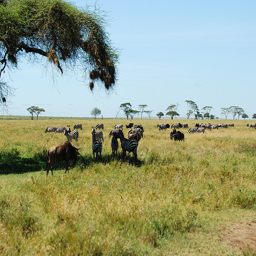
African buffalo and zebras standing in a savanna.
A heard of animals are grazing on the grass.
A herd of zebra and buffalo on the range
Herds of okapi and other animals on the African Savannah.
Animals are grazing together in the open field